March Across the Belts

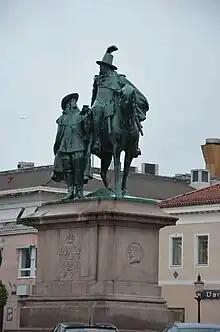
Equestrian statue by Theodor Lundberg on Kungstorget ("King's Square") in Uddevalla depicting Charles X Gustav with Erik Dahlbergh by his side.

Erik Gustaf Geijer stated Erik Dahlbergh was "the foremost instigator" behind the king's decision to cross the Belts. Following Geijer, several Danish and Swedish historians made the same assessment of Dahlbergh's role, including Ernst Ericsson, but some, as emphasized by Curt Weibull, highlighted Ulfeldt's role in the campaign. Julius Albert Fridericia and Fredrik Ferdinand Carlson mainly expressed this approach. Writing in 1855, Carlson emphasized how Wrangel and Ulfeldt argued against a march across the ice and almost convinced Charles X Gustav to call off his campaign until Dahlbergh, in a single deliberation, persuaded the king to change his mind. Carlson regarded Charles X Gustav as the man who gave Sweden its natural borders, and as an early proponent of Scandinavism whose war policy strove for the unity of and prosperity for the entire Nordic region. Though he rejected calling Charles X Gustav a proponent of a united Scandinavia, Fridericia was of the same opinion as Carlson that "it was Erik Dahlbergh whose counsel came to decide the fate of the Nordic nations".